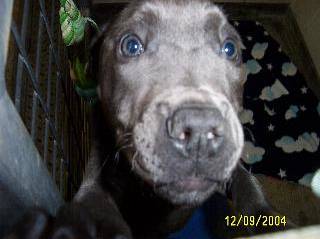
Label: dog